La vida precoz y breve de Sabina Rivas

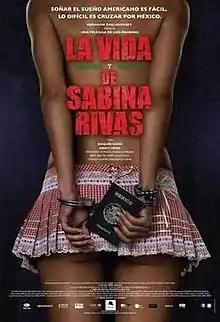
Mexican theatrical release poster

La vida precoz y breve de Sabina Rivas is a 2012 Mexican drama film directed by Luis Mandoki. The film received eleven nominations at the 55th Ariel Awards including Best Director for Mandoki.